Ohio Bureau of Criminal Investigation

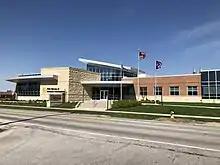
The crime lab on the campus of Bowling Green State University.

The BCI operates three crime labs in Ohio. They are located in London, Bowling Green, and Richfield.